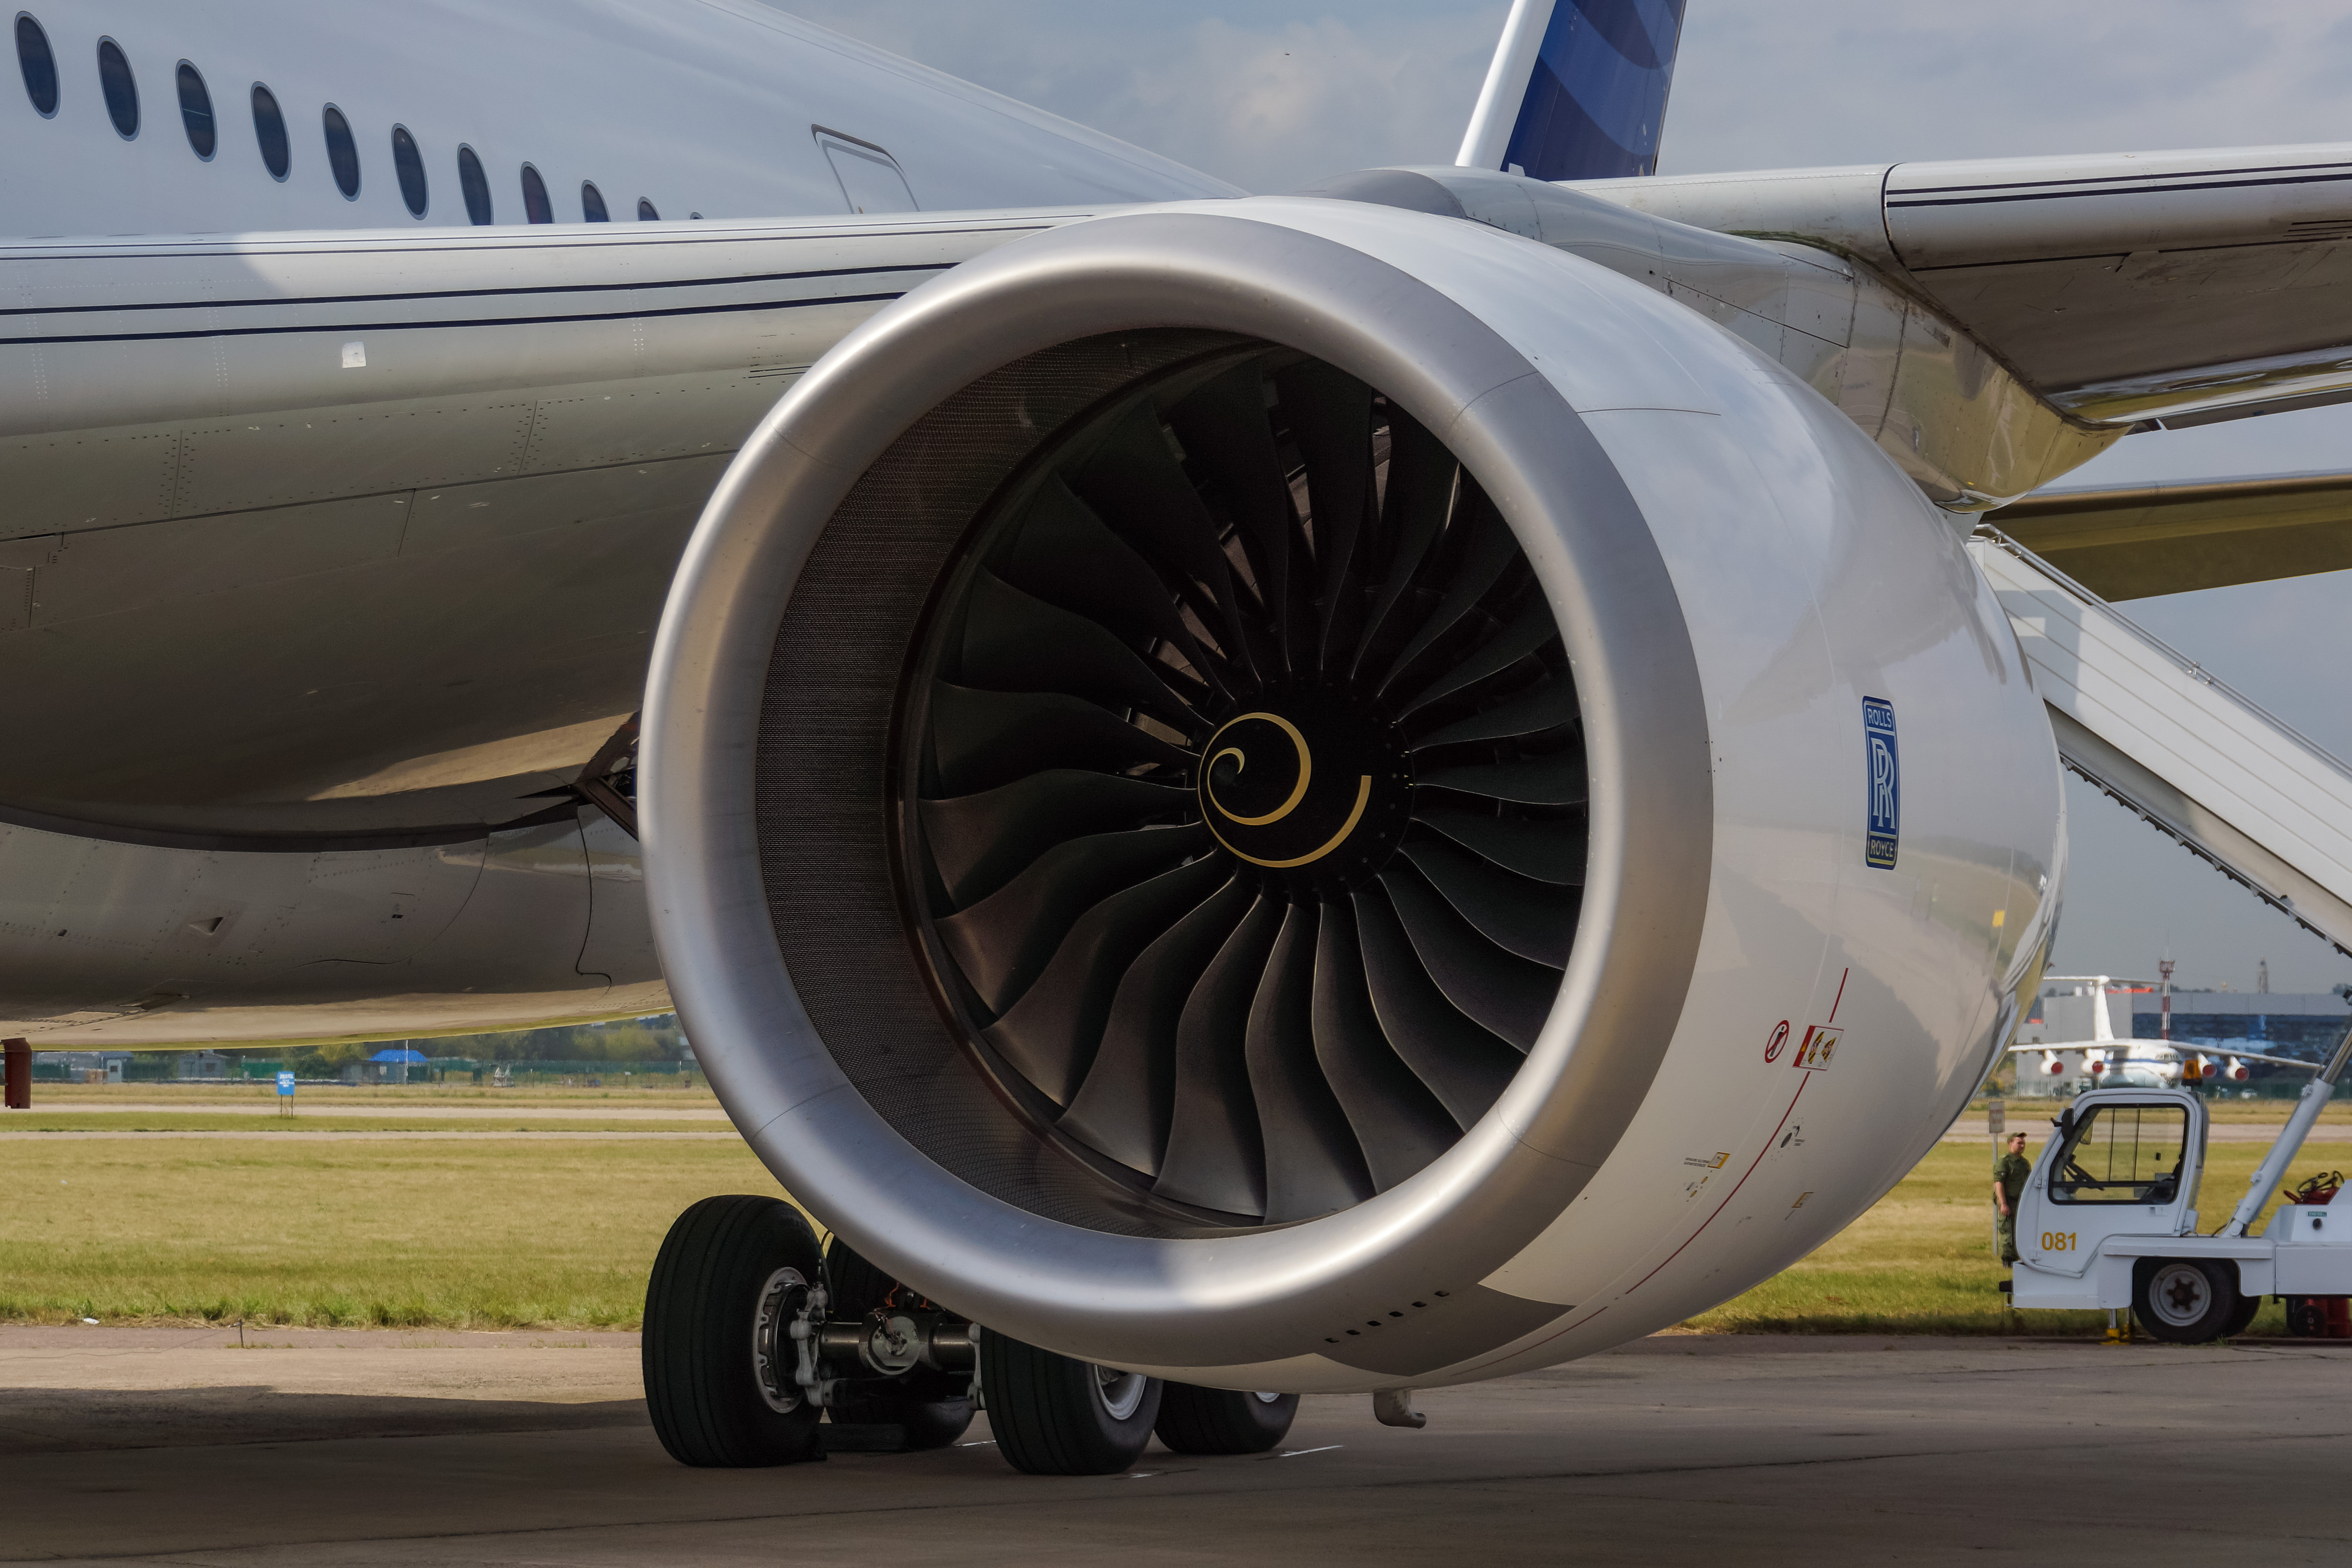
air show, statics, airplane, helicopter, aerodrome technology, aviation, military aviation, civil aviation, fighter, vehicle, sky, exhibition, maks, mode of transport, automotive tire, aircraft, transport, infrastructure, air travel, aircraft engine, jet engine, aerospace engineering, jet aircraft, automotive wheel system, rim, airline, service, tread, airliner, airport, aerospace manufacturer, auto part, machine, synthetic rubber, rolling, turbine, wing, runway, military aircraft, general aviation, flap, tar, monoplane, tire care, van, business jet, Twinjet, fighter aircraft, fin